Sanchong metro station

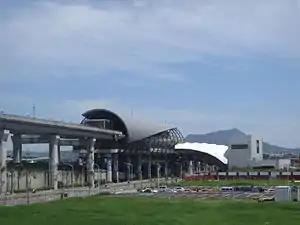

Sanchong is a station of the Zhonghe–Xinlu line on Taipei Metro and the Taoyuan Airport MRT located in Sanchong District, New Taipei, Taiwan. The Taipei Metro station opened for service on 5 January 2012. It is a transfer station with the Taoyuan Airport MRT, which opened on 2 March 2017.